Hollywood blacklist

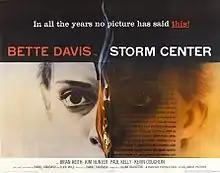
"Storm Center", the first Hollywood movie to overtly take on McCarthyism, was released in 1956. Bette Davis "plays a small-town librarian who refuses, on principle, to remove a book called "The Communist Dream" from the shelves when the local council deems it subversive."

The Hollywood blacklist had long gone hand in hand with the Red-baiting activities of J. Edgar Hoover's FBI. Adversaries of HUAC such as lawyer Bartley Crumwho defended Hollywood Ten members in front of the committeewere themselves branded as Communist sympathizers and targeted for investigation. The FBI tapped Crum's phones, opened his mail, and placed him under continuous surveillance. As a consequence, he lost most of his clients and, unable to cope with the stress of ceaseless harassment, committed suicide in 1959. Intimidating and dividing the left is now seen as a central purpose of the HUAC hearings. Fund-raising for once-popular humanitarian efforts became difficult, and despite the sympathies of many in the industry there was little open support in Hollywood for causes such as the Civil Rights Movement and the opposition to nuclear weapons testing.